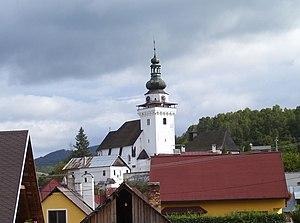
Banská Belá est un village d'origine minier situé dans la région de Banská Bystrica, en Slovaquie.